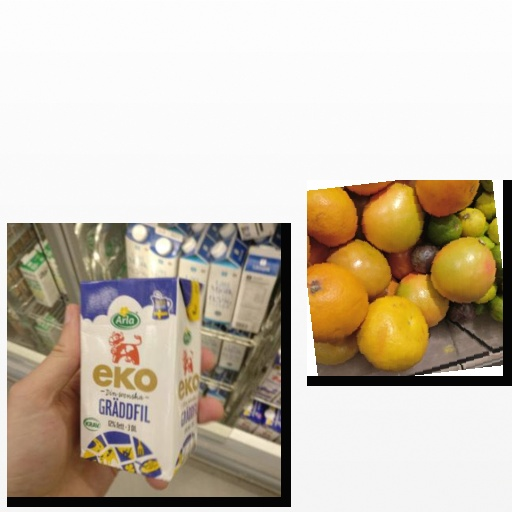
Food items: red_grapefruit, sour_cream